Tinpiple, Lamjung

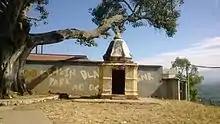
Krishna mandir in Tinpiple

Tinpiple is also a trekking pathway to high mountain trekking of the Annapurna Circuit, as a peak of 4700m is located in the same district. Tinpiple is related to the history of Nepal and the Nepalese from the time when Nepal was divided into more than forty-five Kingdoms. Dudhpokhari is the symbolic lake of peace in Nepali history which had played vital role to stop a fight between two brothers, the kings of Lamjung and Gorkha.